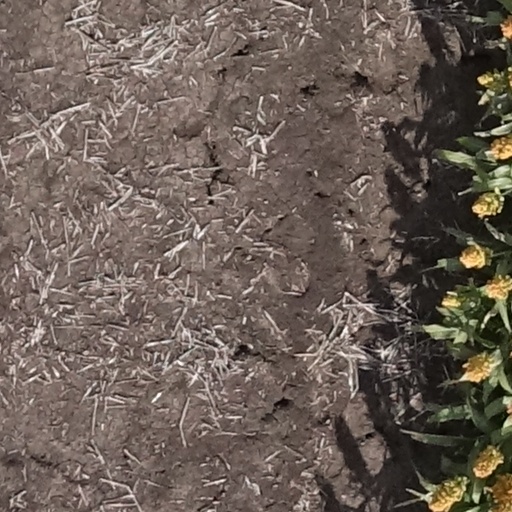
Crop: sorghum